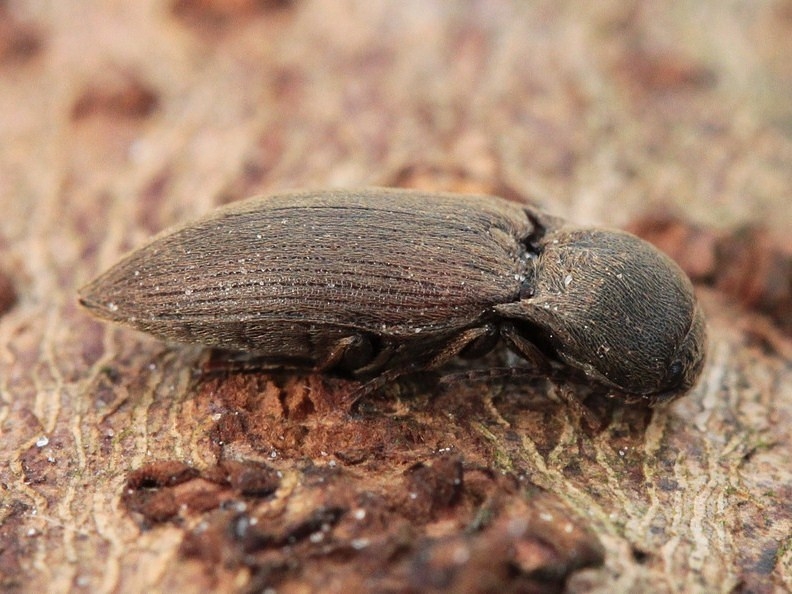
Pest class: clickbeetles_wireworms